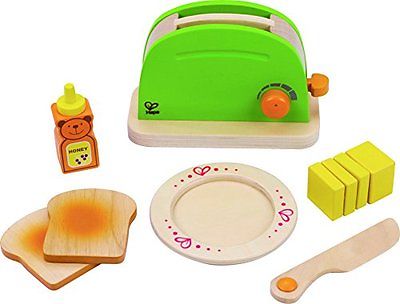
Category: toaster